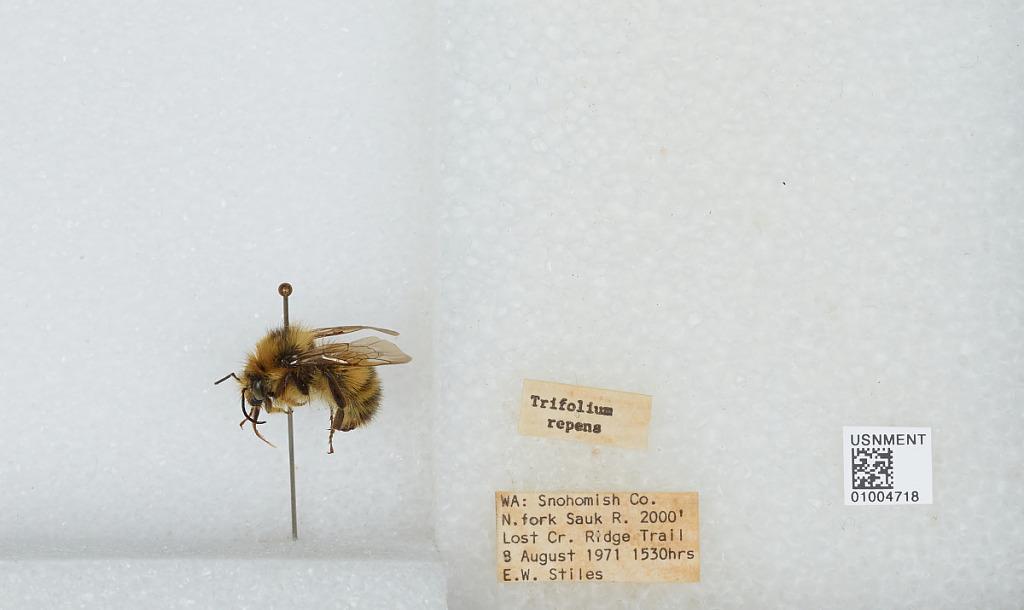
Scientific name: Bombus (Pyrobombus) flavifrons Cresson
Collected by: E. Stiles
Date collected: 1971-8-9
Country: United States
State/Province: Washington
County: Snohomish
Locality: Lost Creek Ridge Trail at the north fork of the Sauk River
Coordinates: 48.0936, -121.336